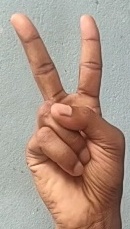
ASL sign: 2